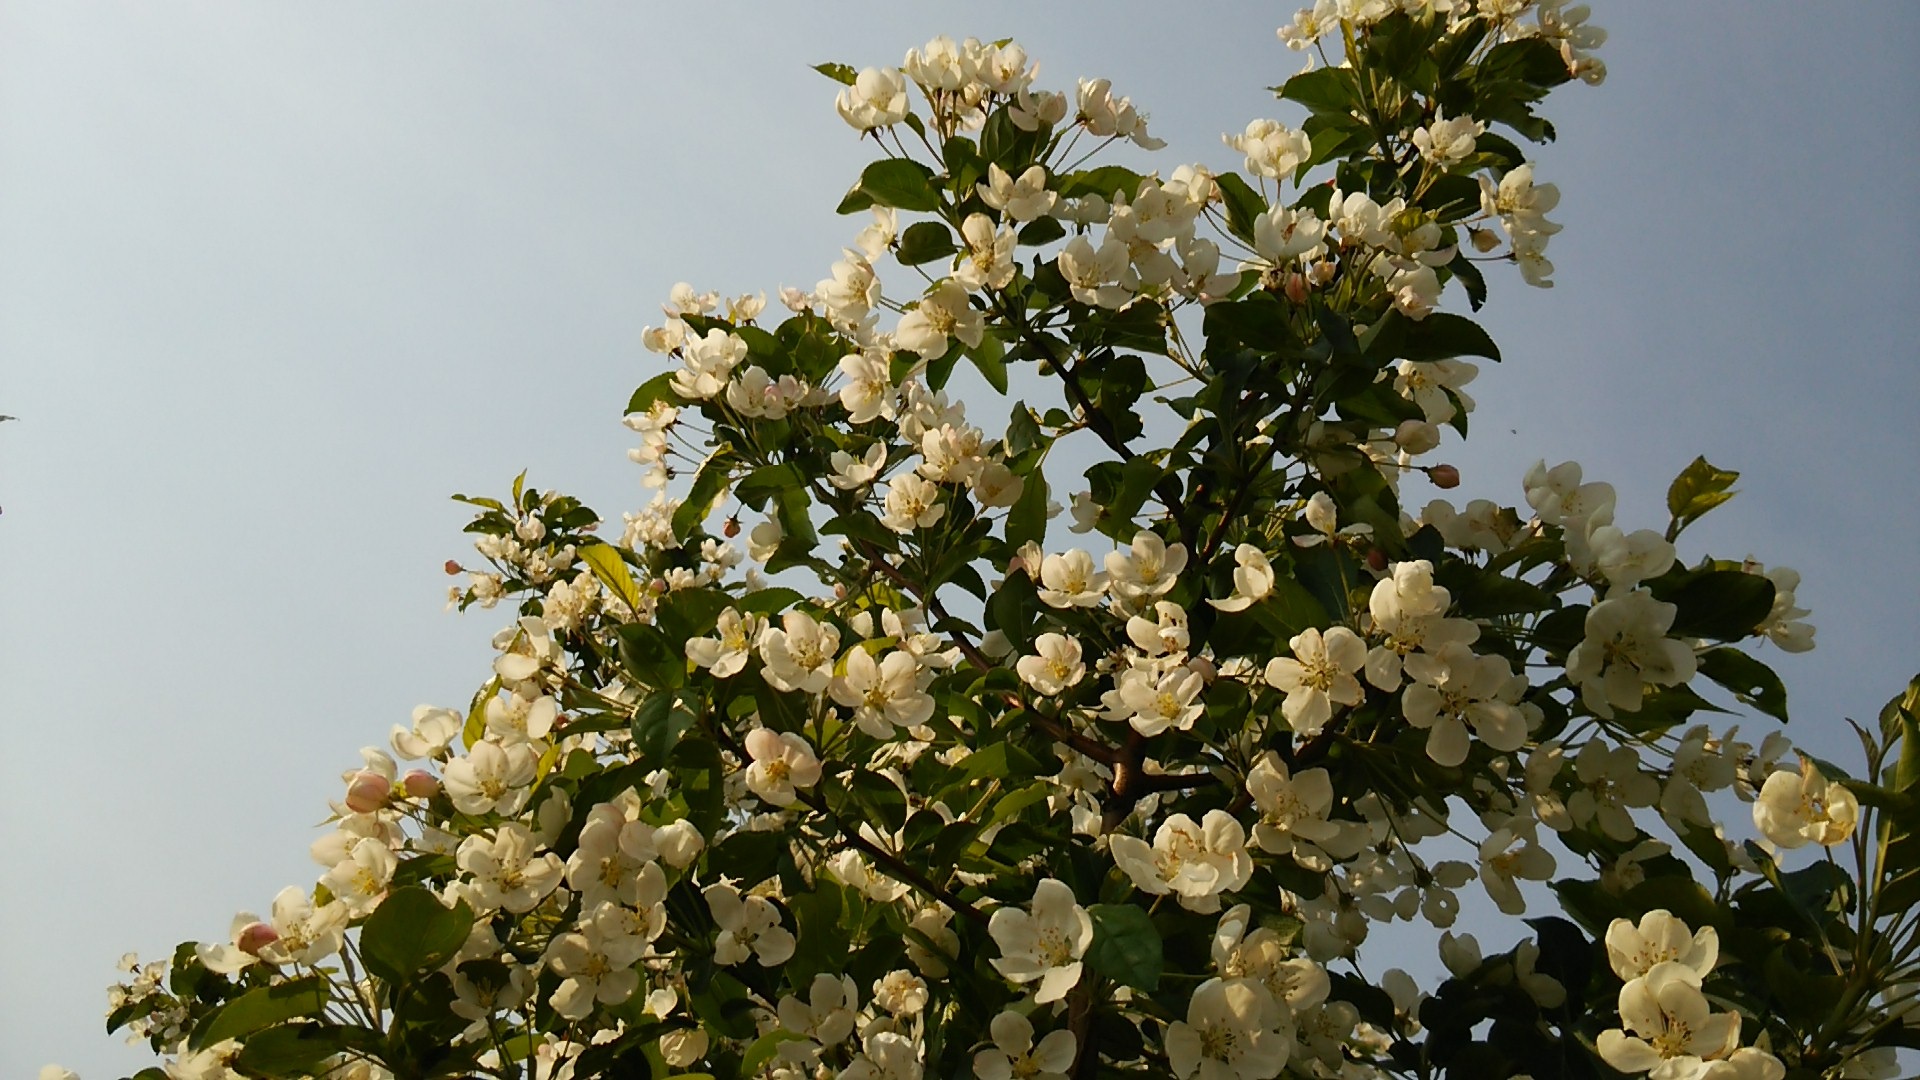
tree, branch, blossom, plant, wood, leaf, flower, rose, spring, produce, natural, botany, flora, flowers, shrub, flowering plant, rose family, princess apple, woody plant, land plant